Frederick E. Morgan

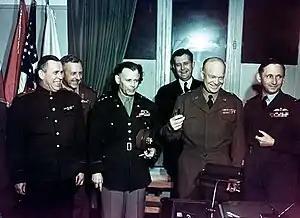
Group shot of six smiling men (and one barely visible woman), each in a different military uniform, standing behind a writing desk. Eisenhower is holding three fountain pens. In the background are flags, including the US flag.

Morgan was also called upon on occasion to deal with Montgomery, with whom his professional relationship as deputy chief of staff was similar to that before the war when Montgomery was a brigade commander. On one occasion Morgan was summoned to Smith's office to find him white with rage at a telephone receiver. "That's your bloody marshal on the other end of that," Smith explained. "I can't talk to him any more. Now you go on." "As the campaign progressed," Morgan later wrote, "it became more difficult for us British at SHAEF to provide explanation, as we were continually called upon to do, for the attitude and behaviour of the British authorities as exemplified by their chosen representative in the field." Senior British officers at SHAEF, notably Morgan, Kenneth Strong and Jock Whiteley remained loyal to Eisenhower. This cast a pall over their careers after the war, when Montgomery became Chief of the Imperial General Staff (CIGS).